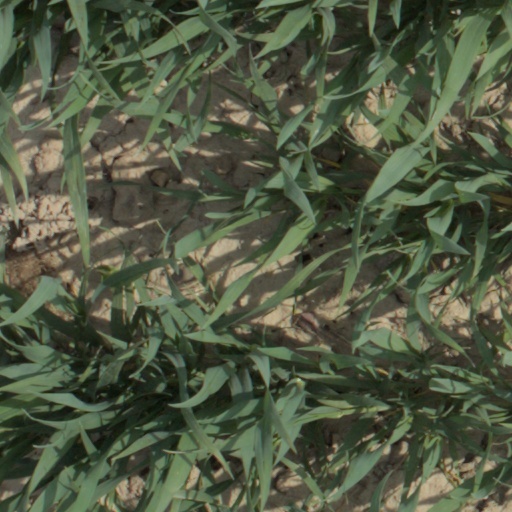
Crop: wheat